Main Library (Columbus, Ohio)

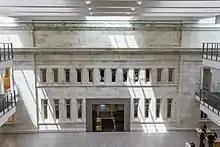
Original west facade, now part of the Grand Atrium

The original building was designed by Albert Randolph Ross of New York and Wilbur T. Mills of Columbus. It was built in a Beaux-Arts style (sometimes referred to as Second Renaissance Revival-style), using white Vermont marble on a gray granite base. It has two stories and a basement. The west facade is lively with arches, columns, friezes, and carved cherubs. A large frieze reads "Biblioteca Fons Eruditionis", or "the library, the fount of learning". A smaller frieze over the central entranceway reads "Open to all" in bold capital letters (Carnegie required that anyone use the libraries he funded). The facade also features a row of benches, with the inscription "my treasures are within" across them; this phrase was suggested to be used by Carnegie, in his letter awarding his funds. Friezes atop windows on the west facade mention the classical poets Virgil and Homer; other inscriptions credit Carnegie for funding the library and another has the Latin word "anno" followed by Roman numerals "MCMIV", meaning "the year 1904", when the cornerstone was laid.